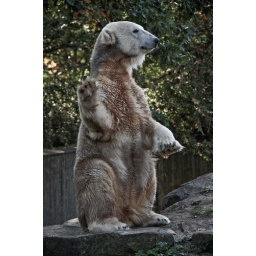
man in a white bear